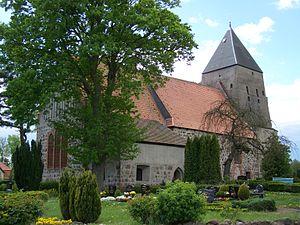
Süderholz est une commune d'Allemagne se trouvant dans l'arrondissement de Poméranie-Occidentale-Rügen, en Poméranie occidentale, faisant partie du land de Mecklembourg-Poméranie occidentale.